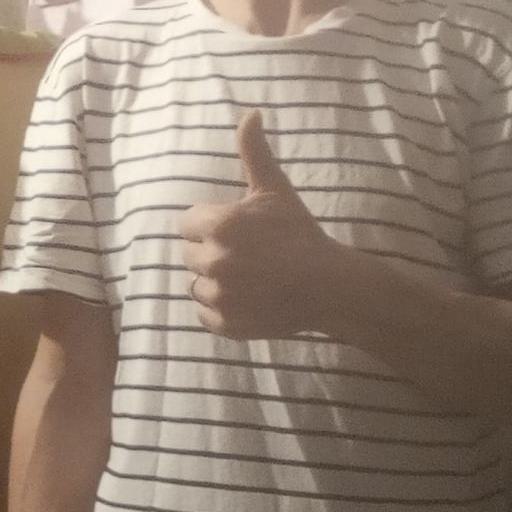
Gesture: like